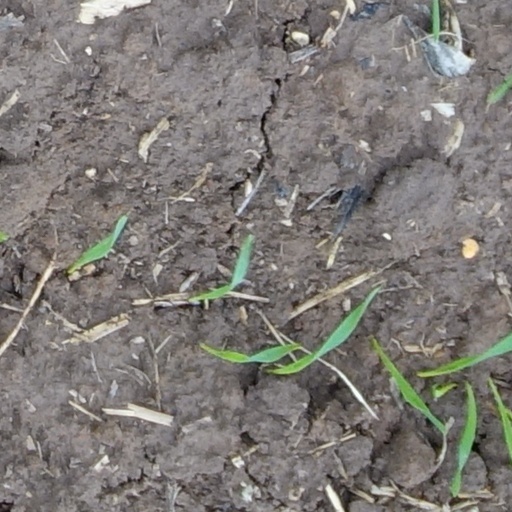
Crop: wheat